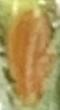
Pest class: english_grain_aphid